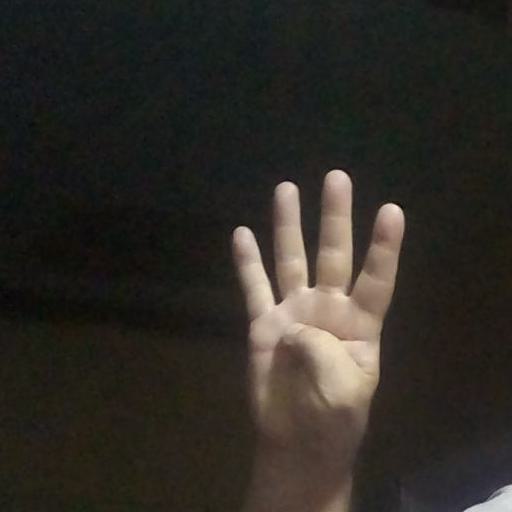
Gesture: four